Transatlantic Climate Bridge

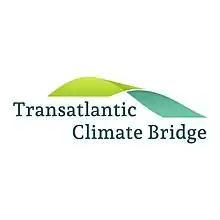

The Transatlantic Climate Bridge is a climate partnership between Germany, Canada, and the United States.